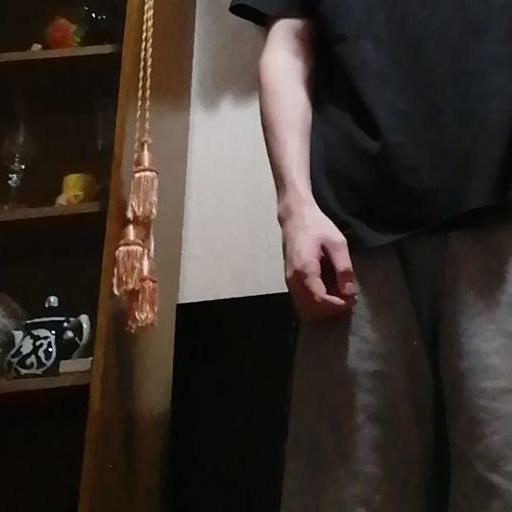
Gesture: no_gesture